Question: Please indicate a possible affordance area of the jump_skateboard that can be used for standing on
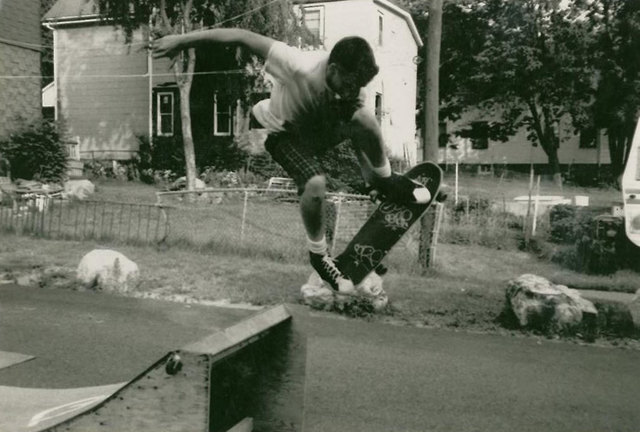
Answer: [321, 153, 450, 299]